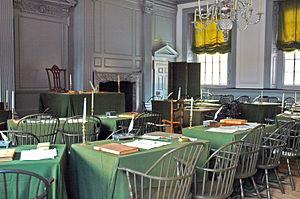
L’Independence Hall ou Pennsylvania State House est le bâtiment à Philadelphie où fut signée la Déclaration d’indépendance et fut adoptée la Constitution américaine. L’Independence Hall est classé sur la liste du patrimoine mondial de l'UNESCO depuis 1979.